Grumman F8F Bearcat

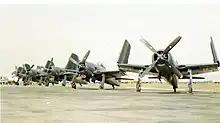
On 25 August 1946, the Blue Angels converted to the Grumman F8F-1 Bearcat and introduced the famous "diamond" formation.

The design was completed in November 1943 and an order for two prototypes was placed on 27 November 1943 under the BuAir designation XF8F-1. The first prototype flew on 21 August 1944, only nine months after the design effort started. The initial flight test demonstrated a climb rate and a top speed of . Compared to the Vought F4U Corsair, the Bearcat was marginally slower, but more maneuverable and climbed more quickly.